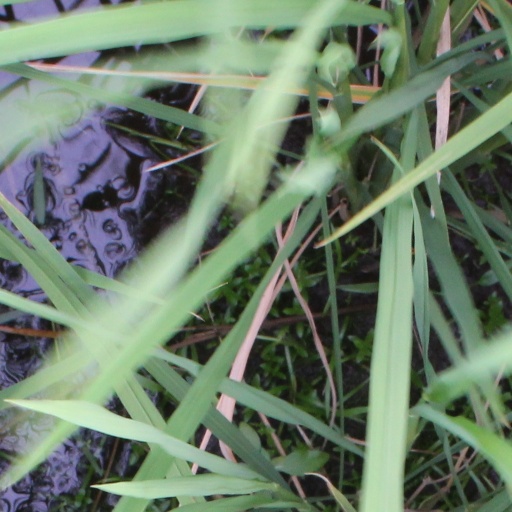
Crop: rice